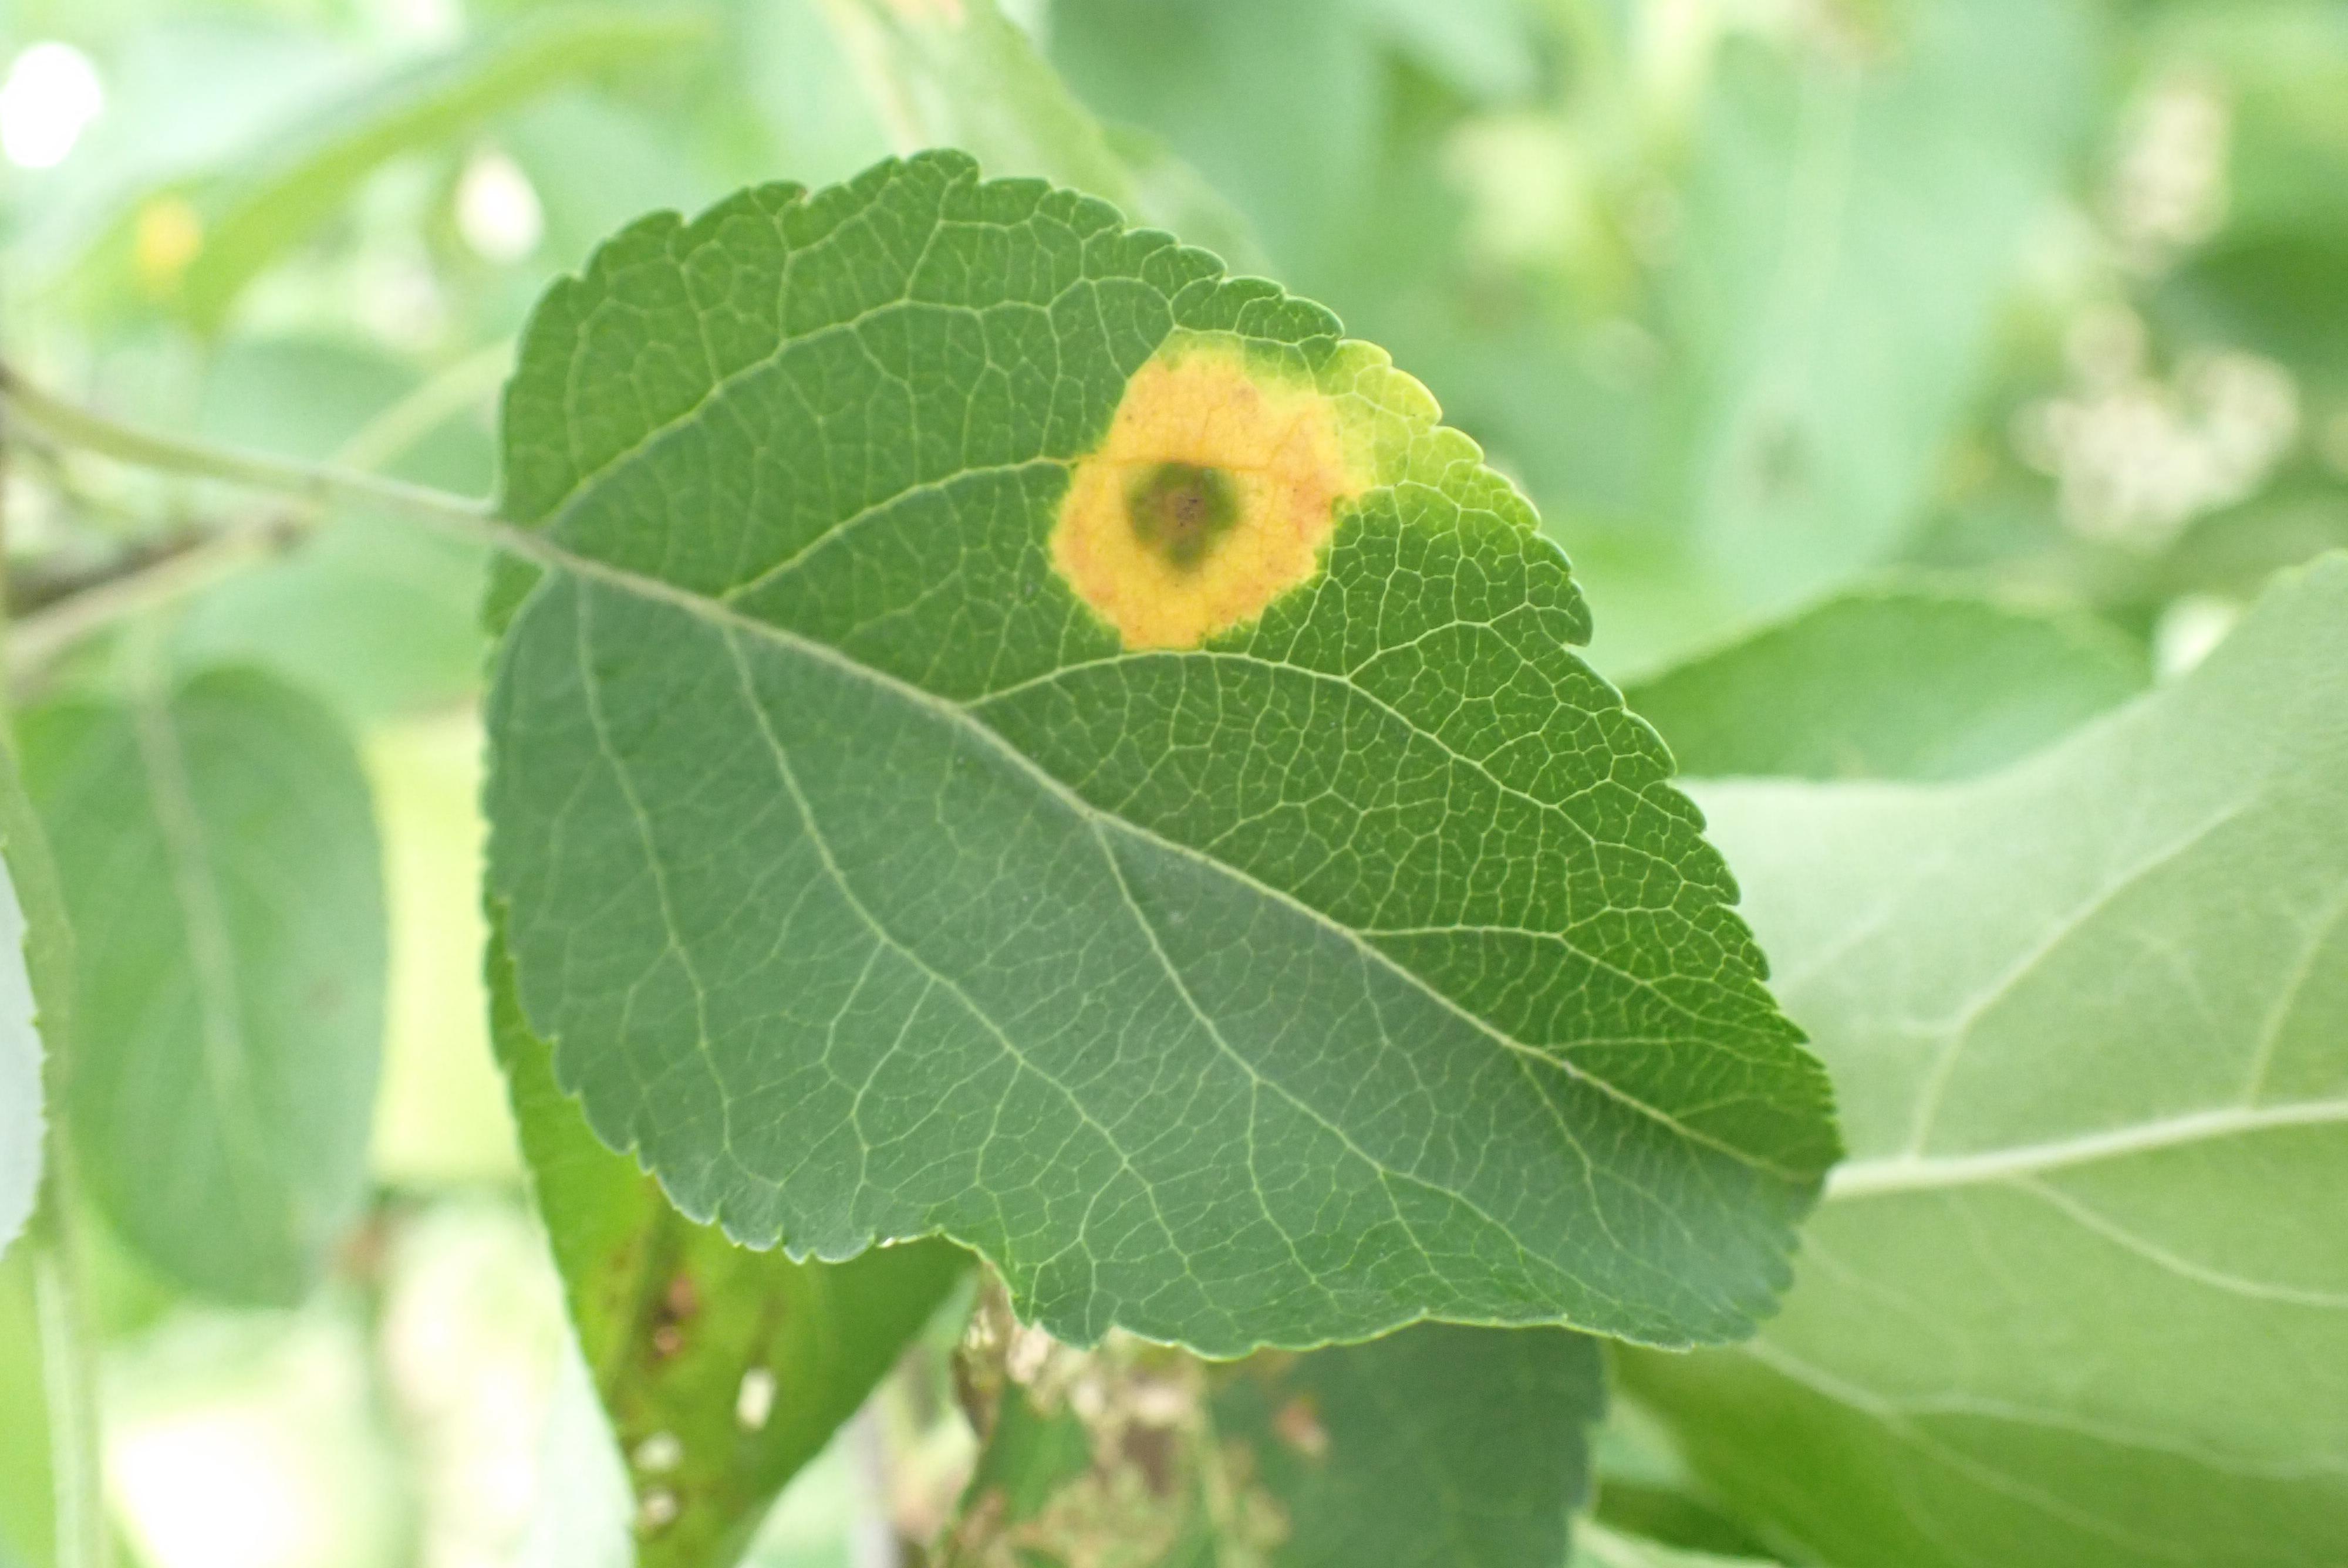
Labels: rust